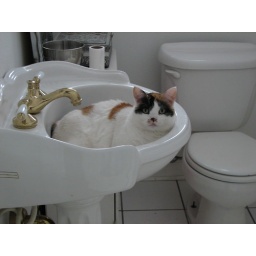
Lulu spends a lot of her time in the bathroom sink